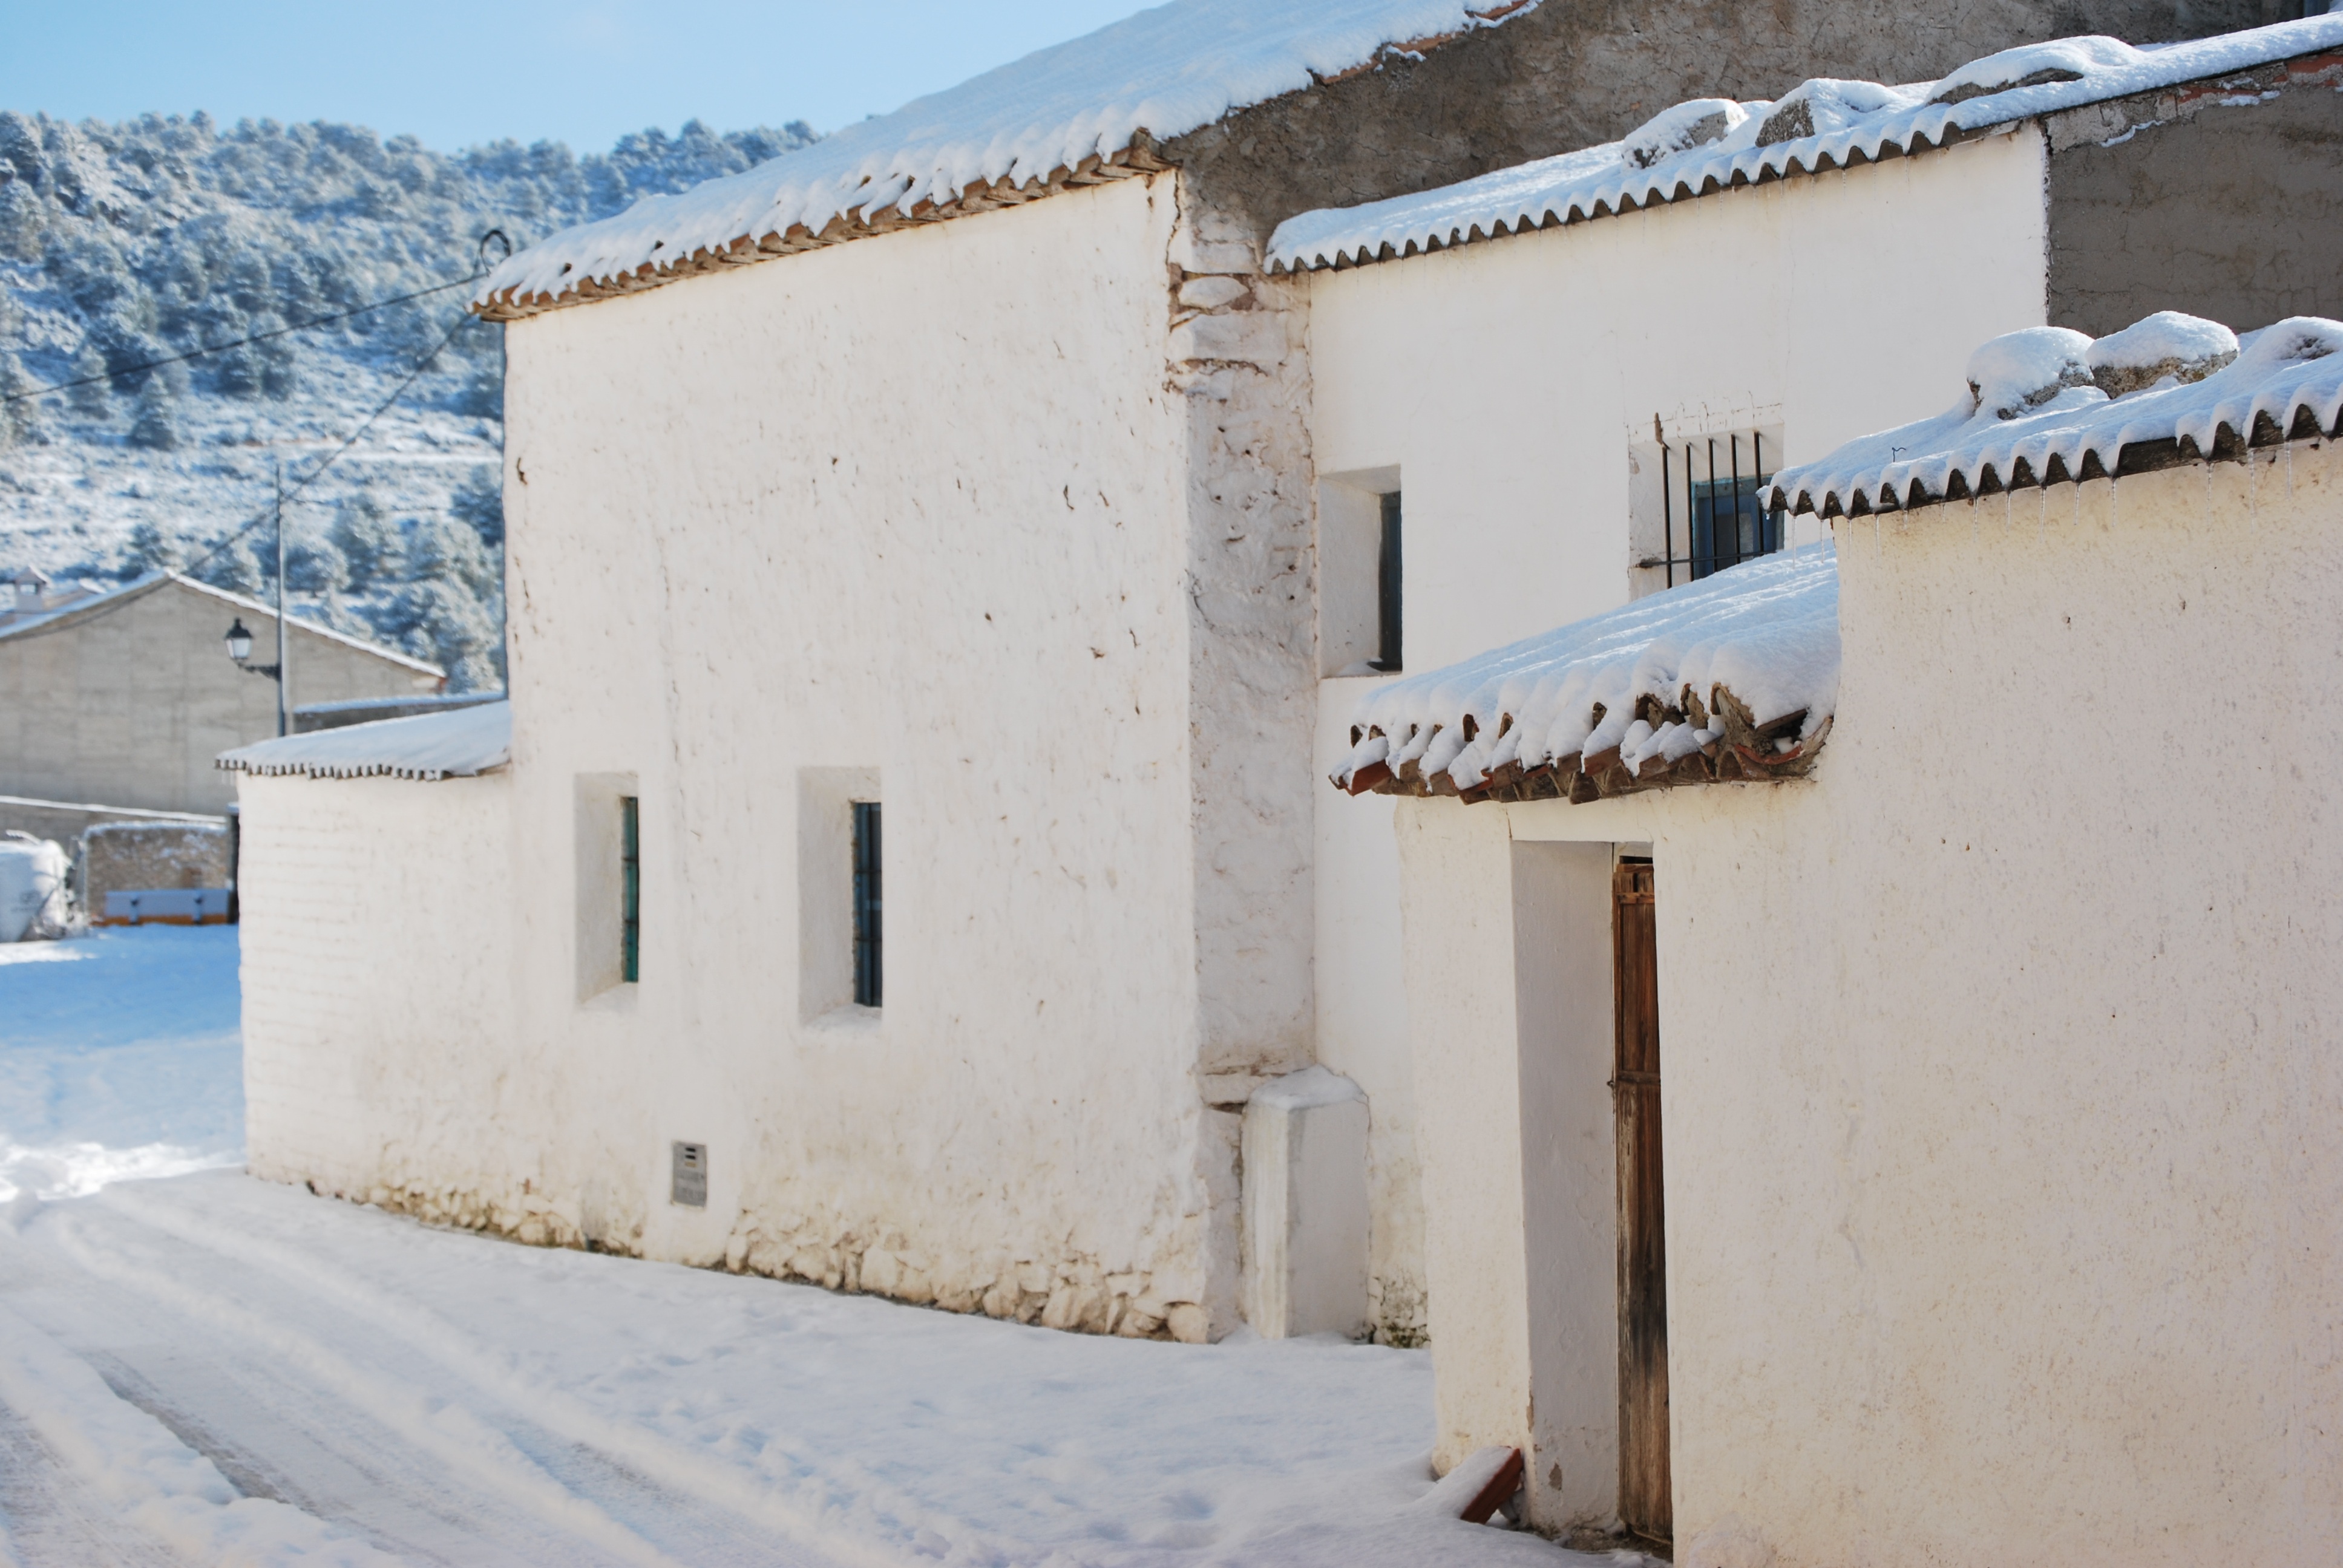
snow, winter, people, house, roof, building, home, wall, cottage, weather, facade, property, houses, murcia